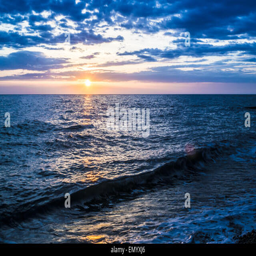
calm seas and a simple golden sunset with distant clouds